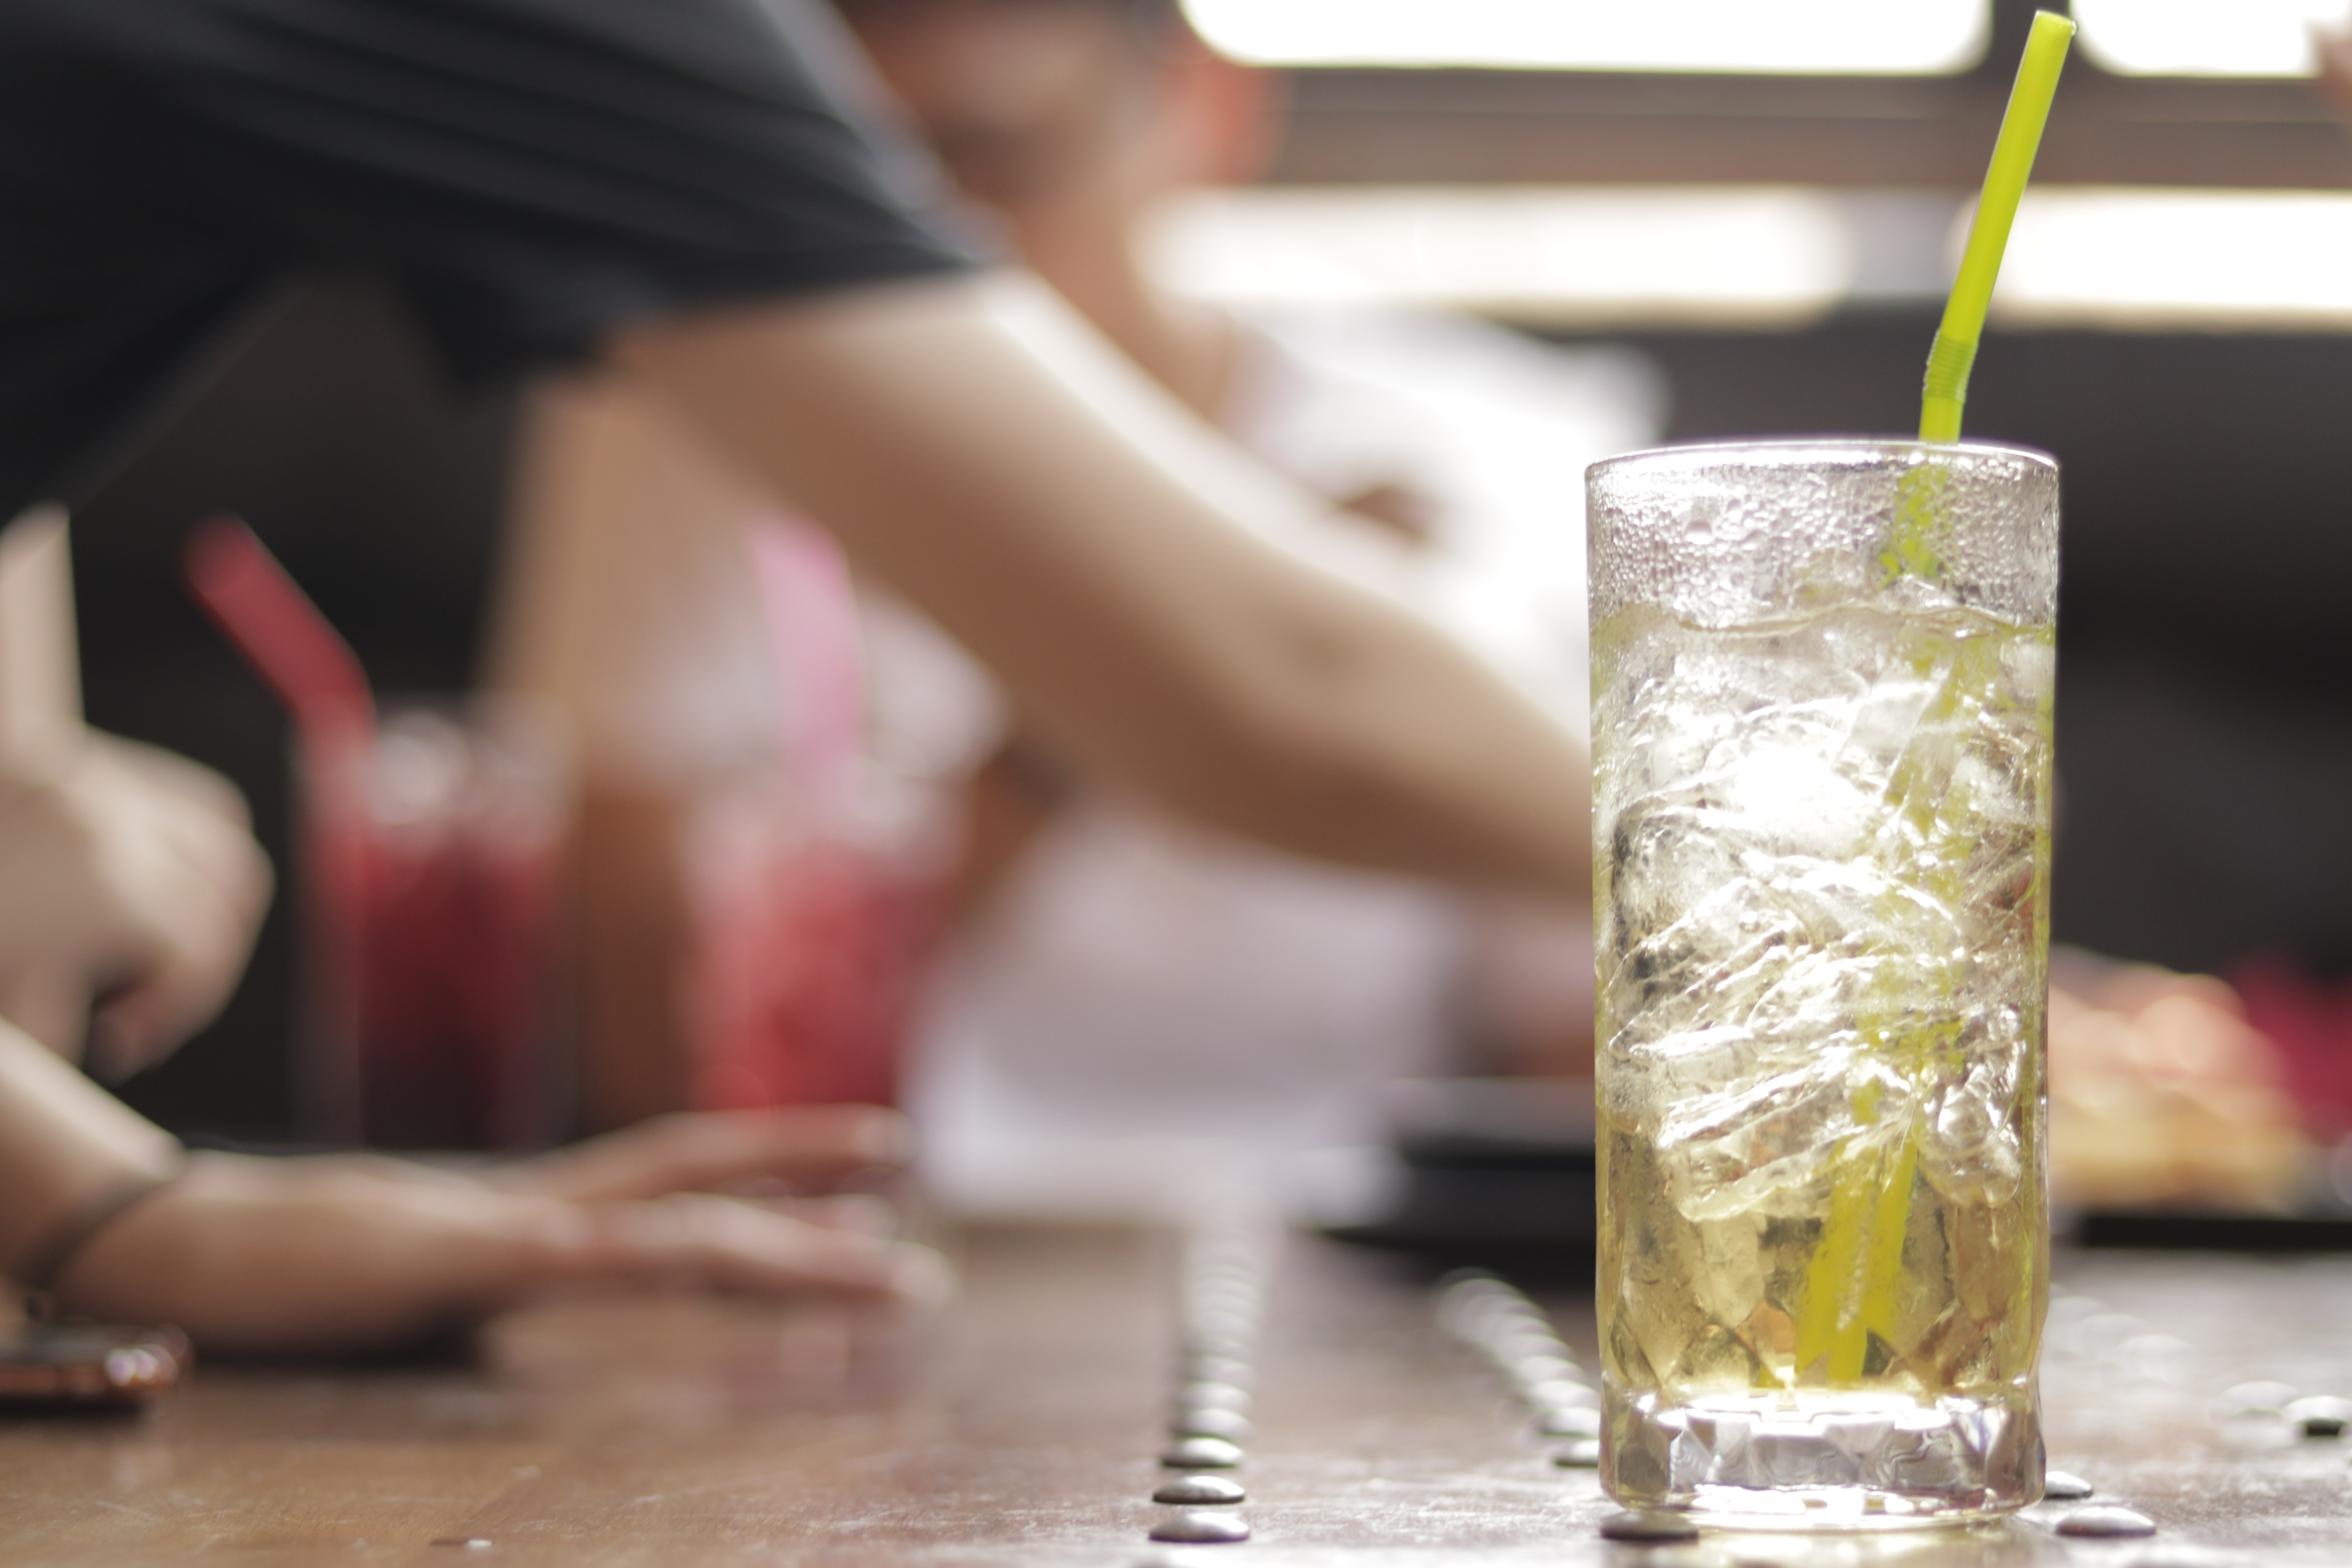
apple, drink, mojito, gin and tonic, alcohol, caipirinha, distilled beverage, non alcoholic beverage, cocktail, glass, highball, Rickey, spritzer